List of World War I memorials and cemeteries in Pas-de-Calais

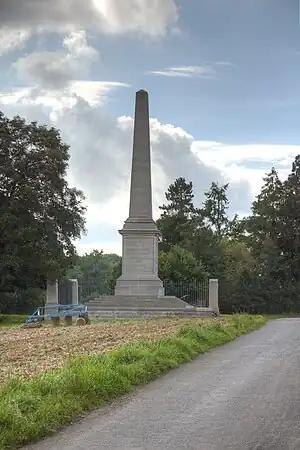
62nd Division Memorial

At Arras there is a memorial to New Zealand tunnelers who built a vast underground city used by thousands of British troops during WW1. The tunnel network under the city of Arras in northern France was built between 1916 and 1918 by members of the New Zealand Tunnelling Company, who were specially recruited from the gold and coal mining districts of New Zealand. The 400-strong Kiwi tunnellers, who had undertaken only basic military training, worked to combat the Germans, burrowing under no-man's land to blow up and destroy the enemy trenches above.